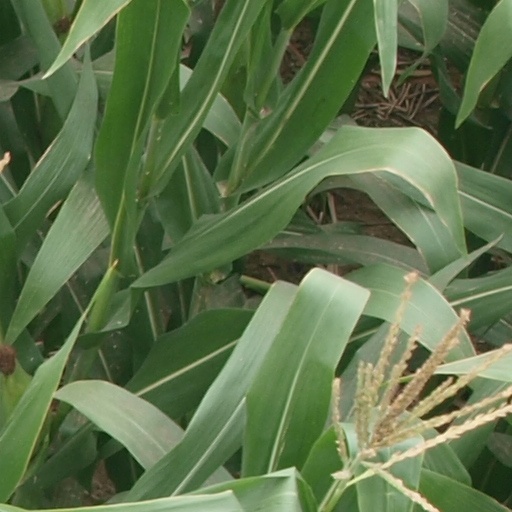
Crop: maize; corn